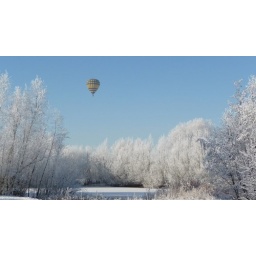
Winterlandschap natuurgebied nabij Harnas in Oss. Gemaakt door Damiaan van Vliet.